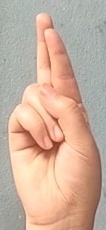
ASL sign: R